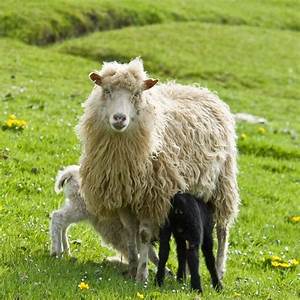
Label: sheep